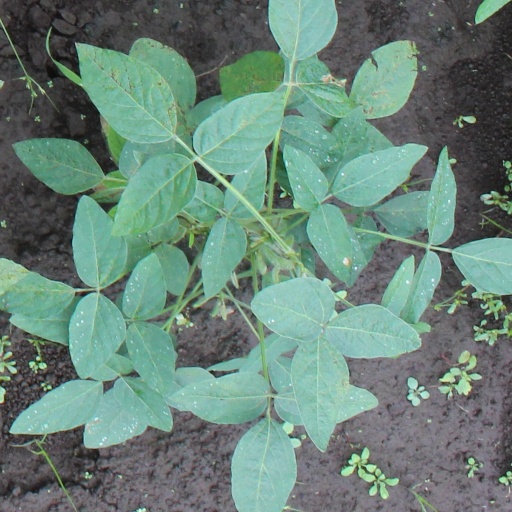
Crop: soybean